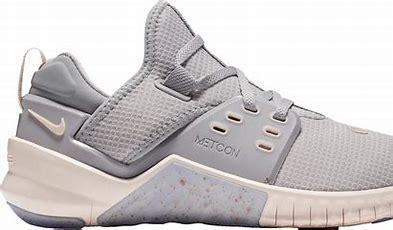
Brand: Nike
Model: Free X Metcon 2